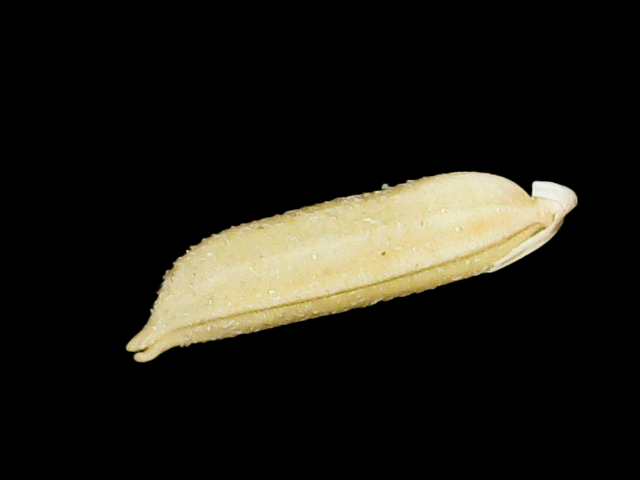
Rice variety: Binadhan07